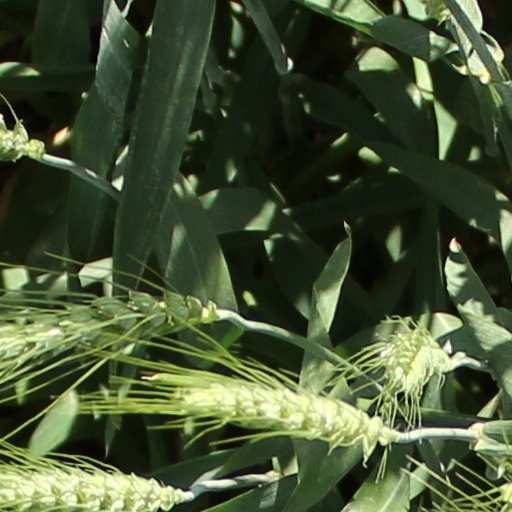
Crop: wheat